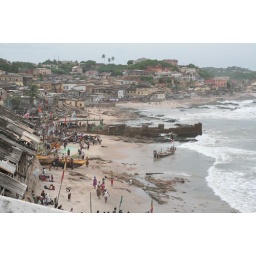
&amp;quot;Beach&amp;quot; under cape coast castle ... small smelling anchorage of local fishermen